Ernst Kaltenbrunner

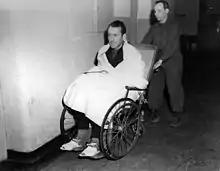
Kaltenbrunner wheeled into court during the Nuremberg trials after a brain hemorrhage during interrogation.

After finishing gymnasium in 1921, Kaltenbrunner first studied chemistry at the University of Graz, where his father had matriculated, but switched to law in 1923. While studying at Graz, he joined the Arminia fraternity, became active in student politics, and participated in demonstrations against Marxism and clerical influence. He obtained his doctorate in 1926. Kaltenbrunner then worked at a law firm in Salzburg for a year before opening his own law office in Linz. He had deep scars on his face reportedly from duelling in his student days, although some sources attribute them to a drunk-driving crash.